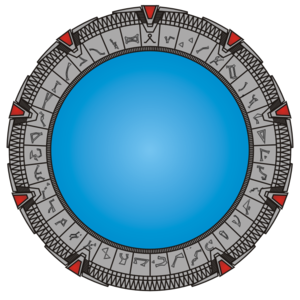
Les technologies anciennes dans Stargate font partie des plus évoluées. Les Anciens ont développé leur savoir dans de multiples domaines.
Dans le monde imaginaire de Stargate, le Stargate Command est une branche secrète de l'US Air Force qui gère les opérations du programme Porte des étoiles, incluant l'opération de la porte, l'envoi de missions d'exploration sur les mondes extra-terrestres et la récupération de technologies extra-terrestres pour défendre la Terre contre les menaces extra-terrestres.
Cet article décrit les principaux élément technologique de la saga Stargate.